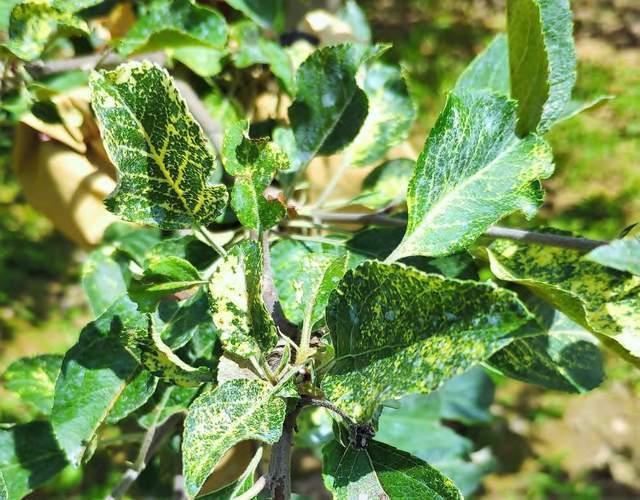
Plant: Apple
Disease: apple mosaic virus